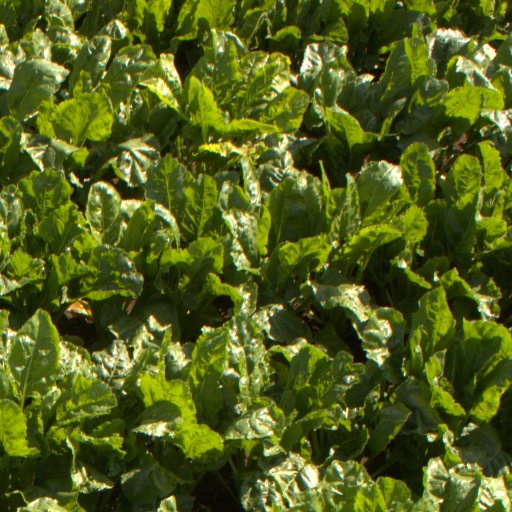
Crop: sugar beet